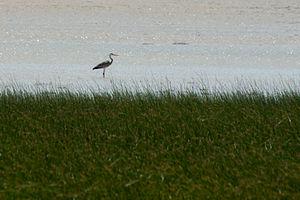
Parc National d'Ichkeul
Le lac Ichkeul est un lac du nord de la Tunisie. Il fait partie du parc national de l'Ichkeul. Le lac est relié par le canal de Tinja au lac de Bizerte, lui-même relié à la mer Méditerranée.